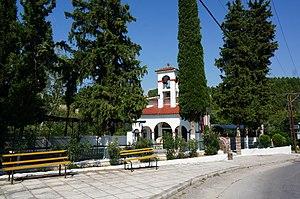
église dans la montée aux ruines byzantines à Serres.